Tucumán Mitre railway station

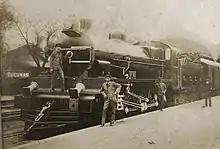
Train and workers in the station, 1910

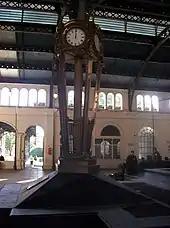
Station hall and clock

The station was inaugurated in February 1891, after the Buenos Aires and Rosario Railway extended its lines to the city of Tucumán. The company had originally conceived a network to the city of Campana, Buenos Aires although it the Government of Argentina granted BAR permission to extend lines to the North of Argentina, reaching Zárate and Rosario in 1885.